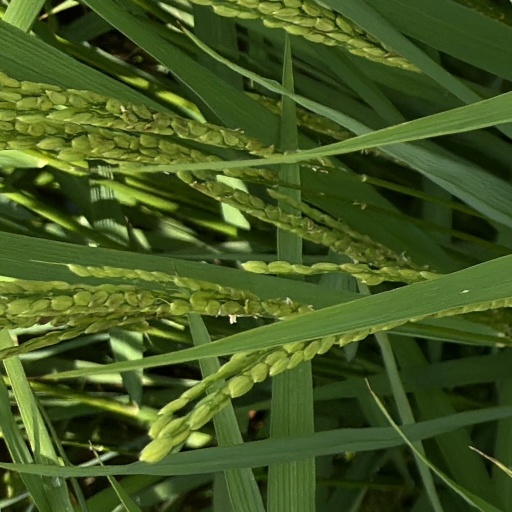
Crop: rice